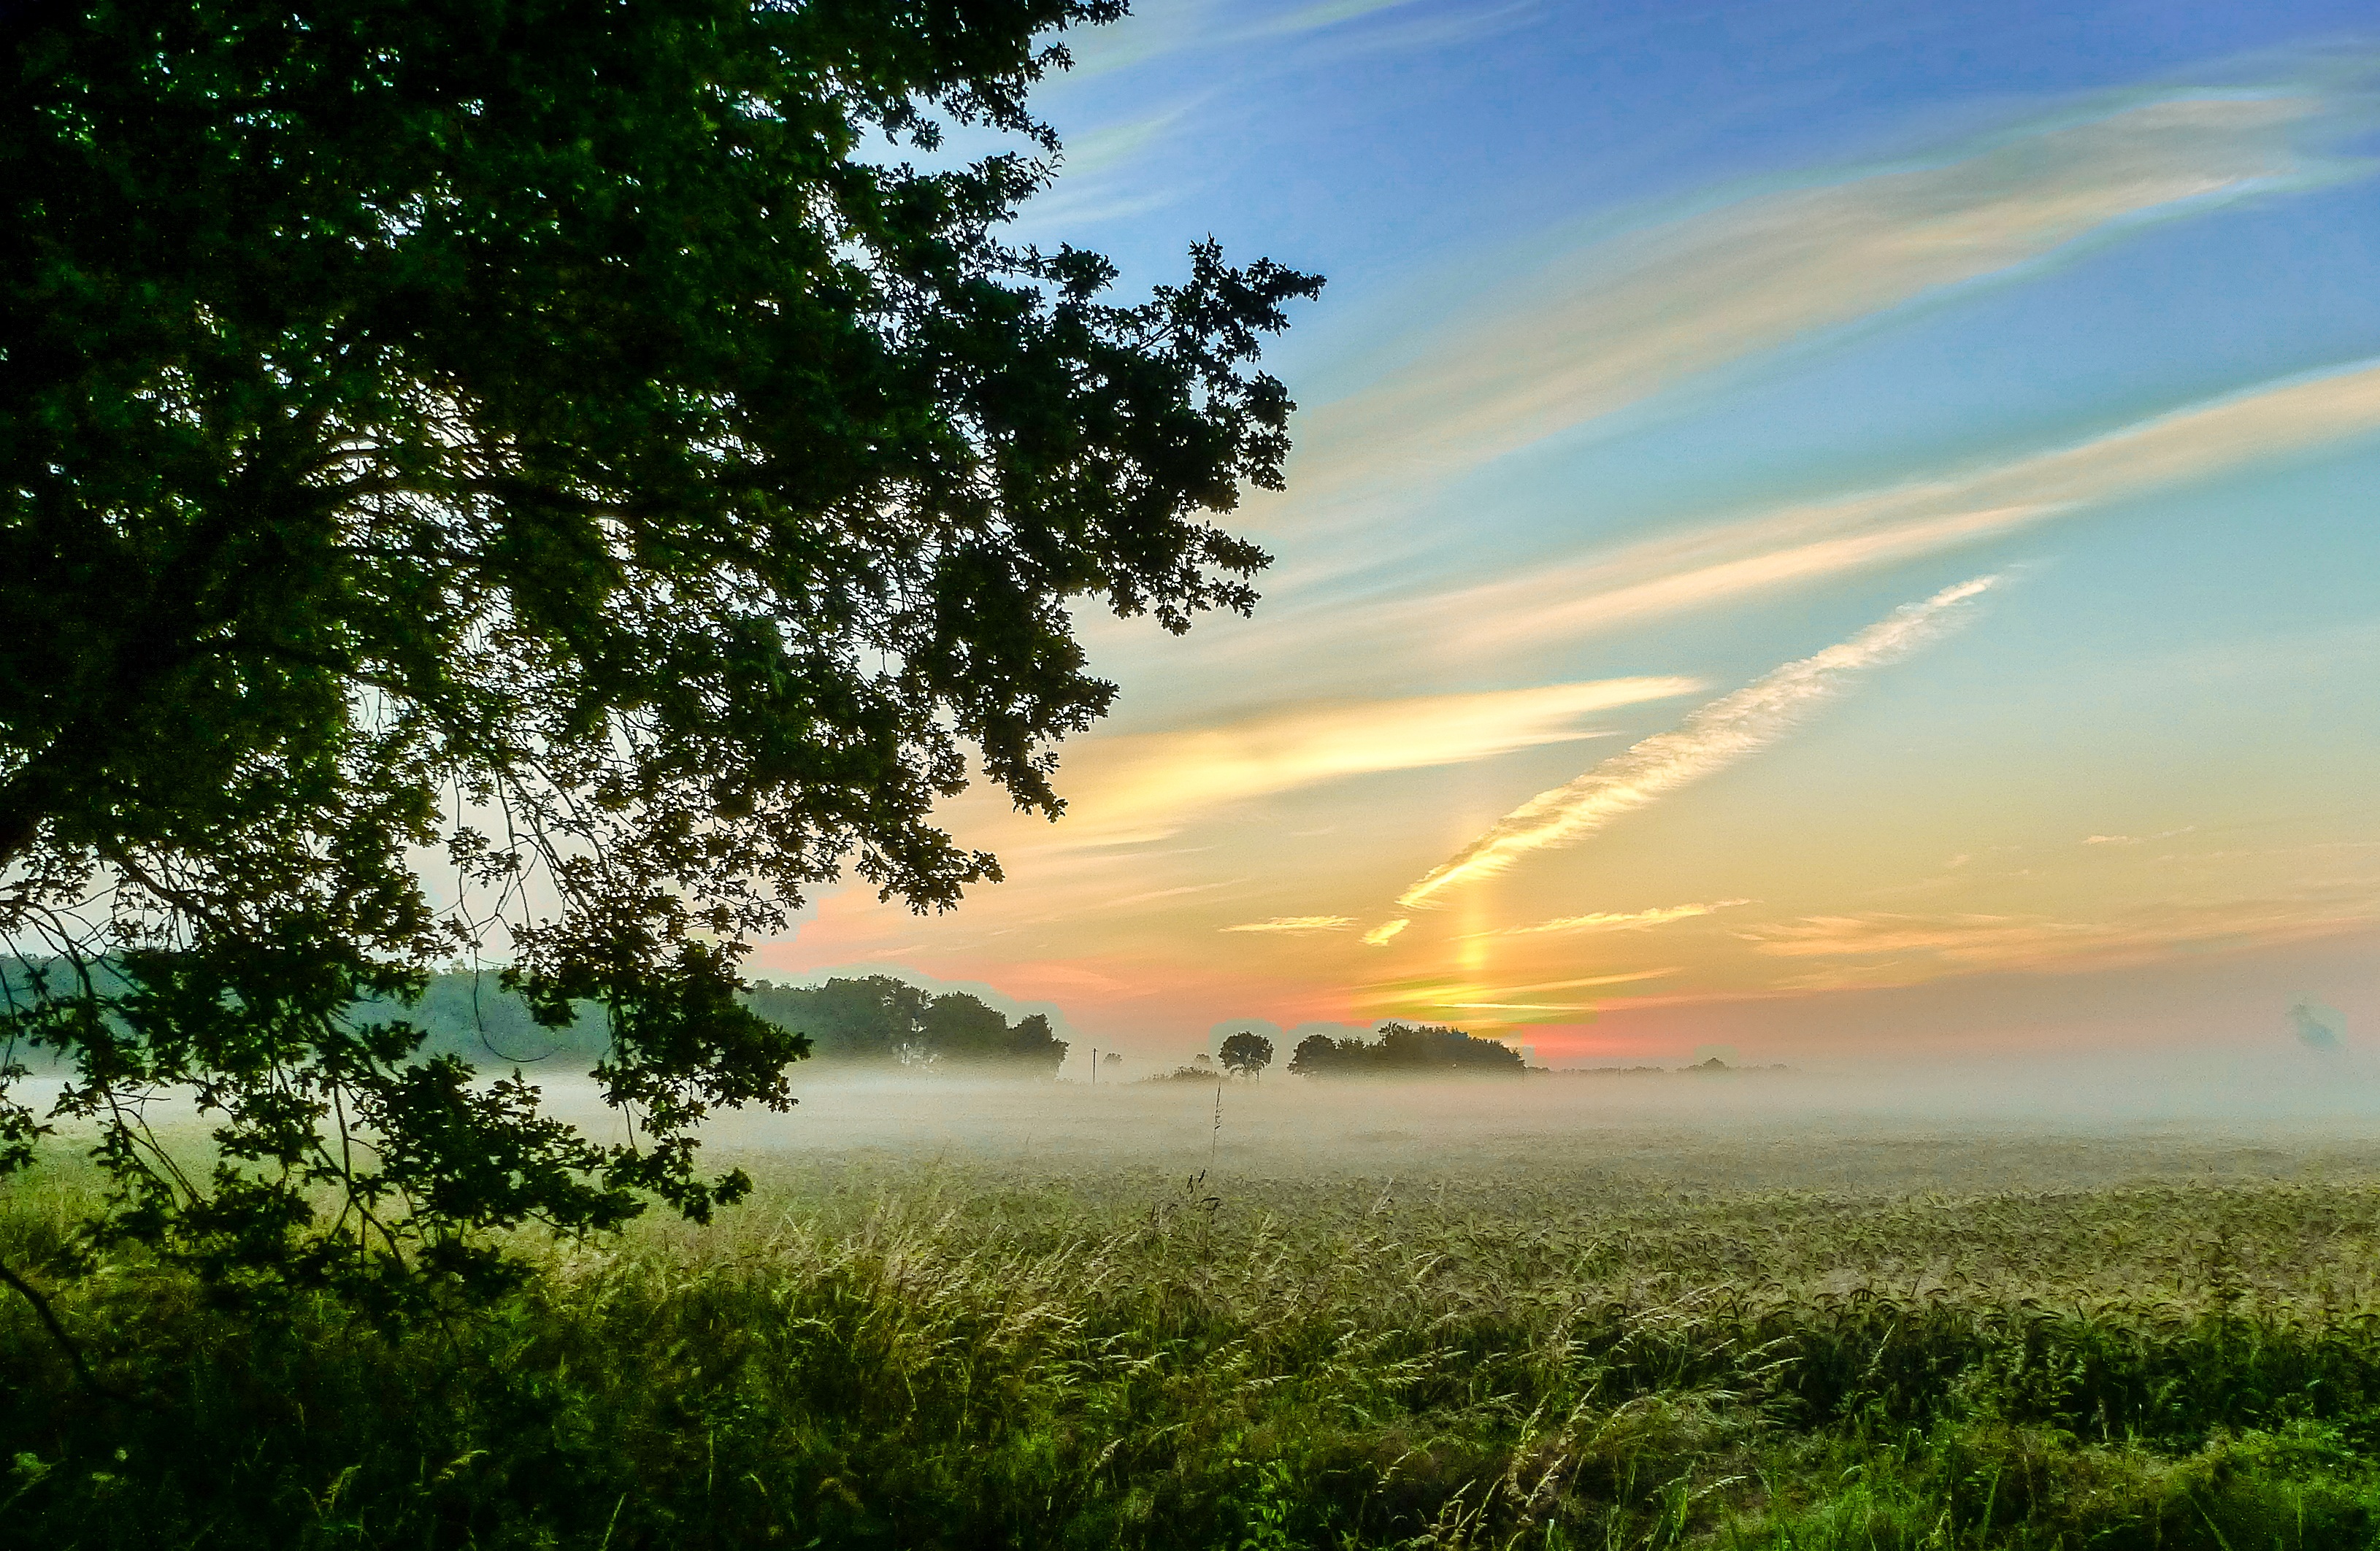
landscape, tree, nature, grass, horizon, cloud, sky, sun, fog, sunrise, sunset, field, meadow, sunlight, morning, leaf, hill, dawn, dusk, reflection, skies, grassland, habitat, sunbeam, morgenrot, rural area, atmospheric phenomenon